Montacute House

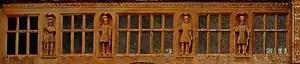
Statues of the Nine Worthies in niches on the piers of the Long Gallery (upper eastern facade)

Architecture during the early English Renaissance was far less formal than that of mainland Europe and drew from a greater selection of motifs both ancient and modern, with less emphasis placed on the strict observance of rules derived from antique architecture. This has led to an argument that the style was an evolution of Gothic rather than an innovation imported from Europe. This argument is evident at Montacute, where Gothic pinnacles, albeit obelisk in form, are combined with Renaissance gables, pediments, classical statuary, ogee roofs and windows appearing as bands of glass. This profusion of large, mullioned windows, an innovation of their day, gives the appearance that the principal façade is built entirely of glass; a similar fenestration was employed at Hardwick Hall in Derbyshire. However, despite the Dutch gables, a feature of the English Renaissance acquired as the style spread from France across the Low Countries to England, and the Gothic elements, much of the architectural influence is Italian.